Bulgarian Turks

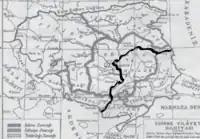
1869 map of the Edirne Vilayet & sanjaks, with superimposed borders of Modern Turkey

A table showing the results of the 2001 census in Bulgaria regarding linguistic self-identification: